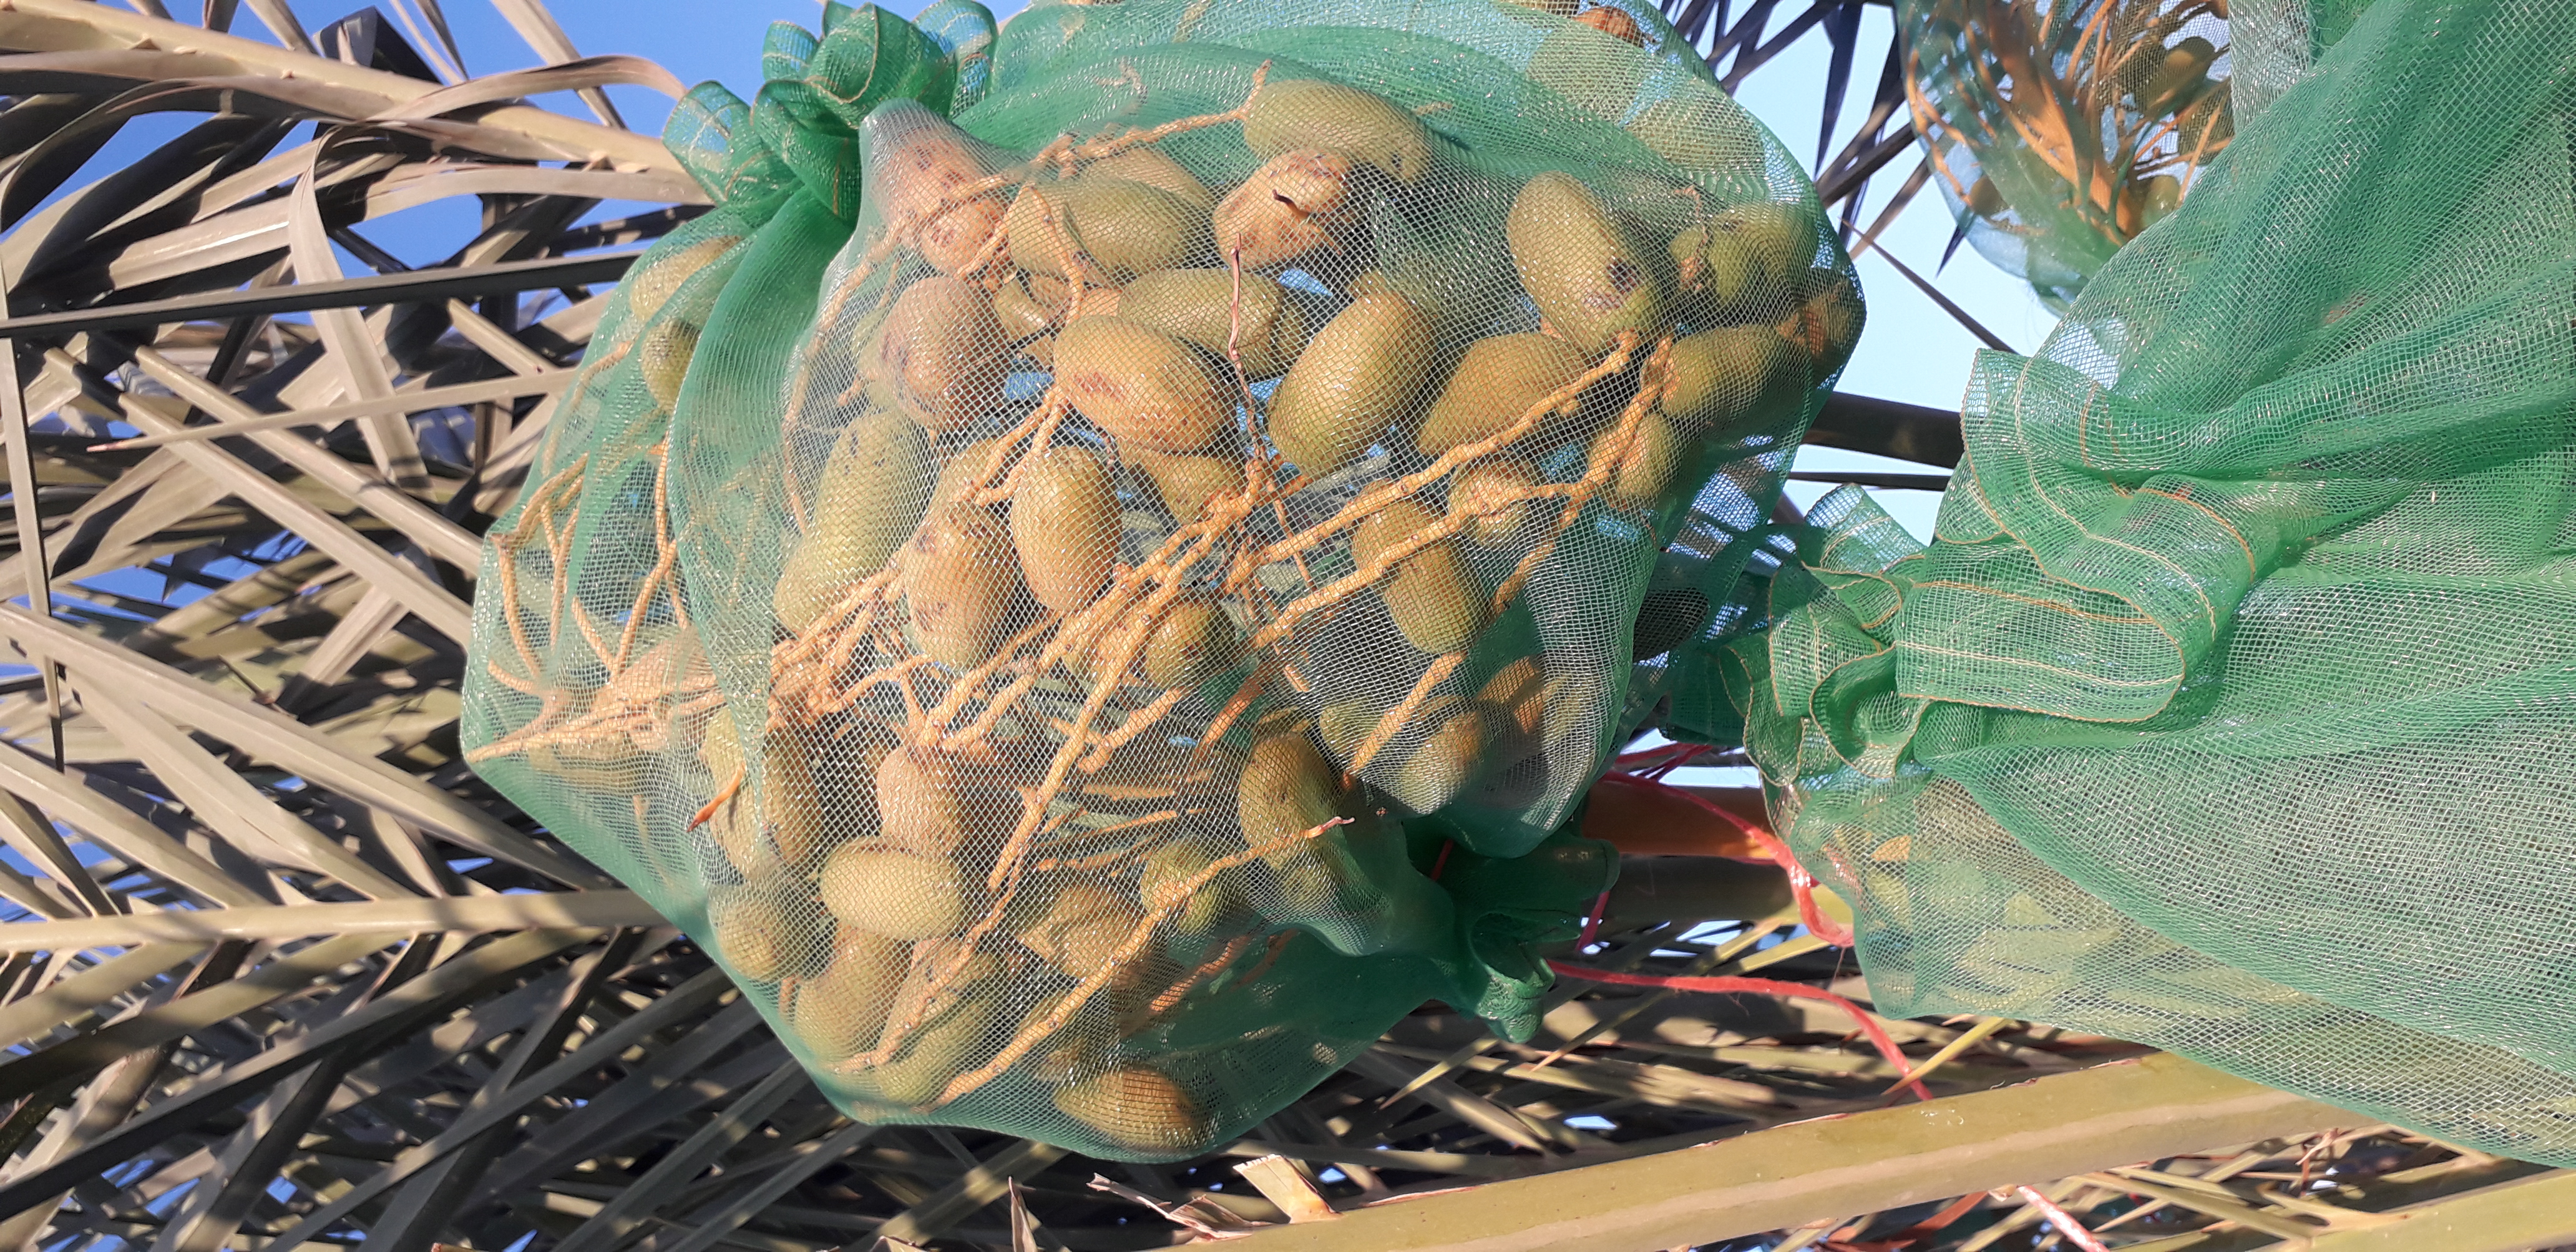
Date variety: Boumajhoul